Gait Analysis: Normal and Pathological Function

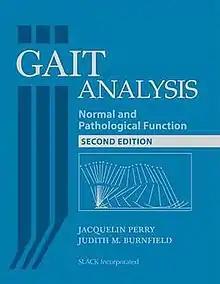
Cover of Second Edition (2010)

Gait Analysis: Normal and Pathological Function is a textbook that focuses on human gait analysis and is written by Jacquelin Perry and Judith M. Burnfield. It is an updated and revised version of "Gait Analysis: Normal and Pathological Function" (1992), a text many consider to be a staple for the curriculum of education of gait analysis. It is frequently cited in academic publications as well as journals for orthopedics, physical therapy and athletic training.